Carl Gustaf Emil Mannerheim

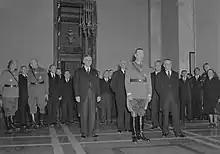
Mannerheim was elected president by an emergency law passed by parliament in early August 1944

In the interwar years, Mannerheim held no public office, mainly because he was viewed by many politicians of the centre and left as a controversial figure for his ruthless battle with the Bolsheviks, his supposed desire for Finnish intervention on the side of the Whites during the Russian Civil War, and the Finnish socialists' antipathy toward him. They saw him as the bourgeois "White General". Mannerheim doubted that modern party-based politics would produce principled and high-quality leaders in Finland or elsewhere. In his gloomy opinion, the fatherland's interests were too often sacrificed by the democratic politicians for partisan benefit.